Venloop

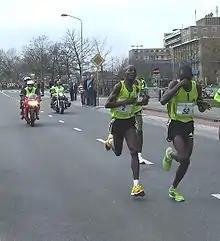
Elias Maindi (Start number 2) during his winning run in 2007 in Venlo

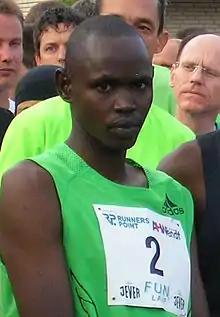
Winner in 2011, Stephen Chelimo

Venloop is an annual half marathon in the Dutch municipality of Venlo, which was established in 2006. During the event, a 10K run is also held, as well as a 5K run, a 1K run, a 0.5K run and a run for disabled and less abled men and women. In 2012 and 2013 this event had the official status for the Dutch Championship Half Marathon.